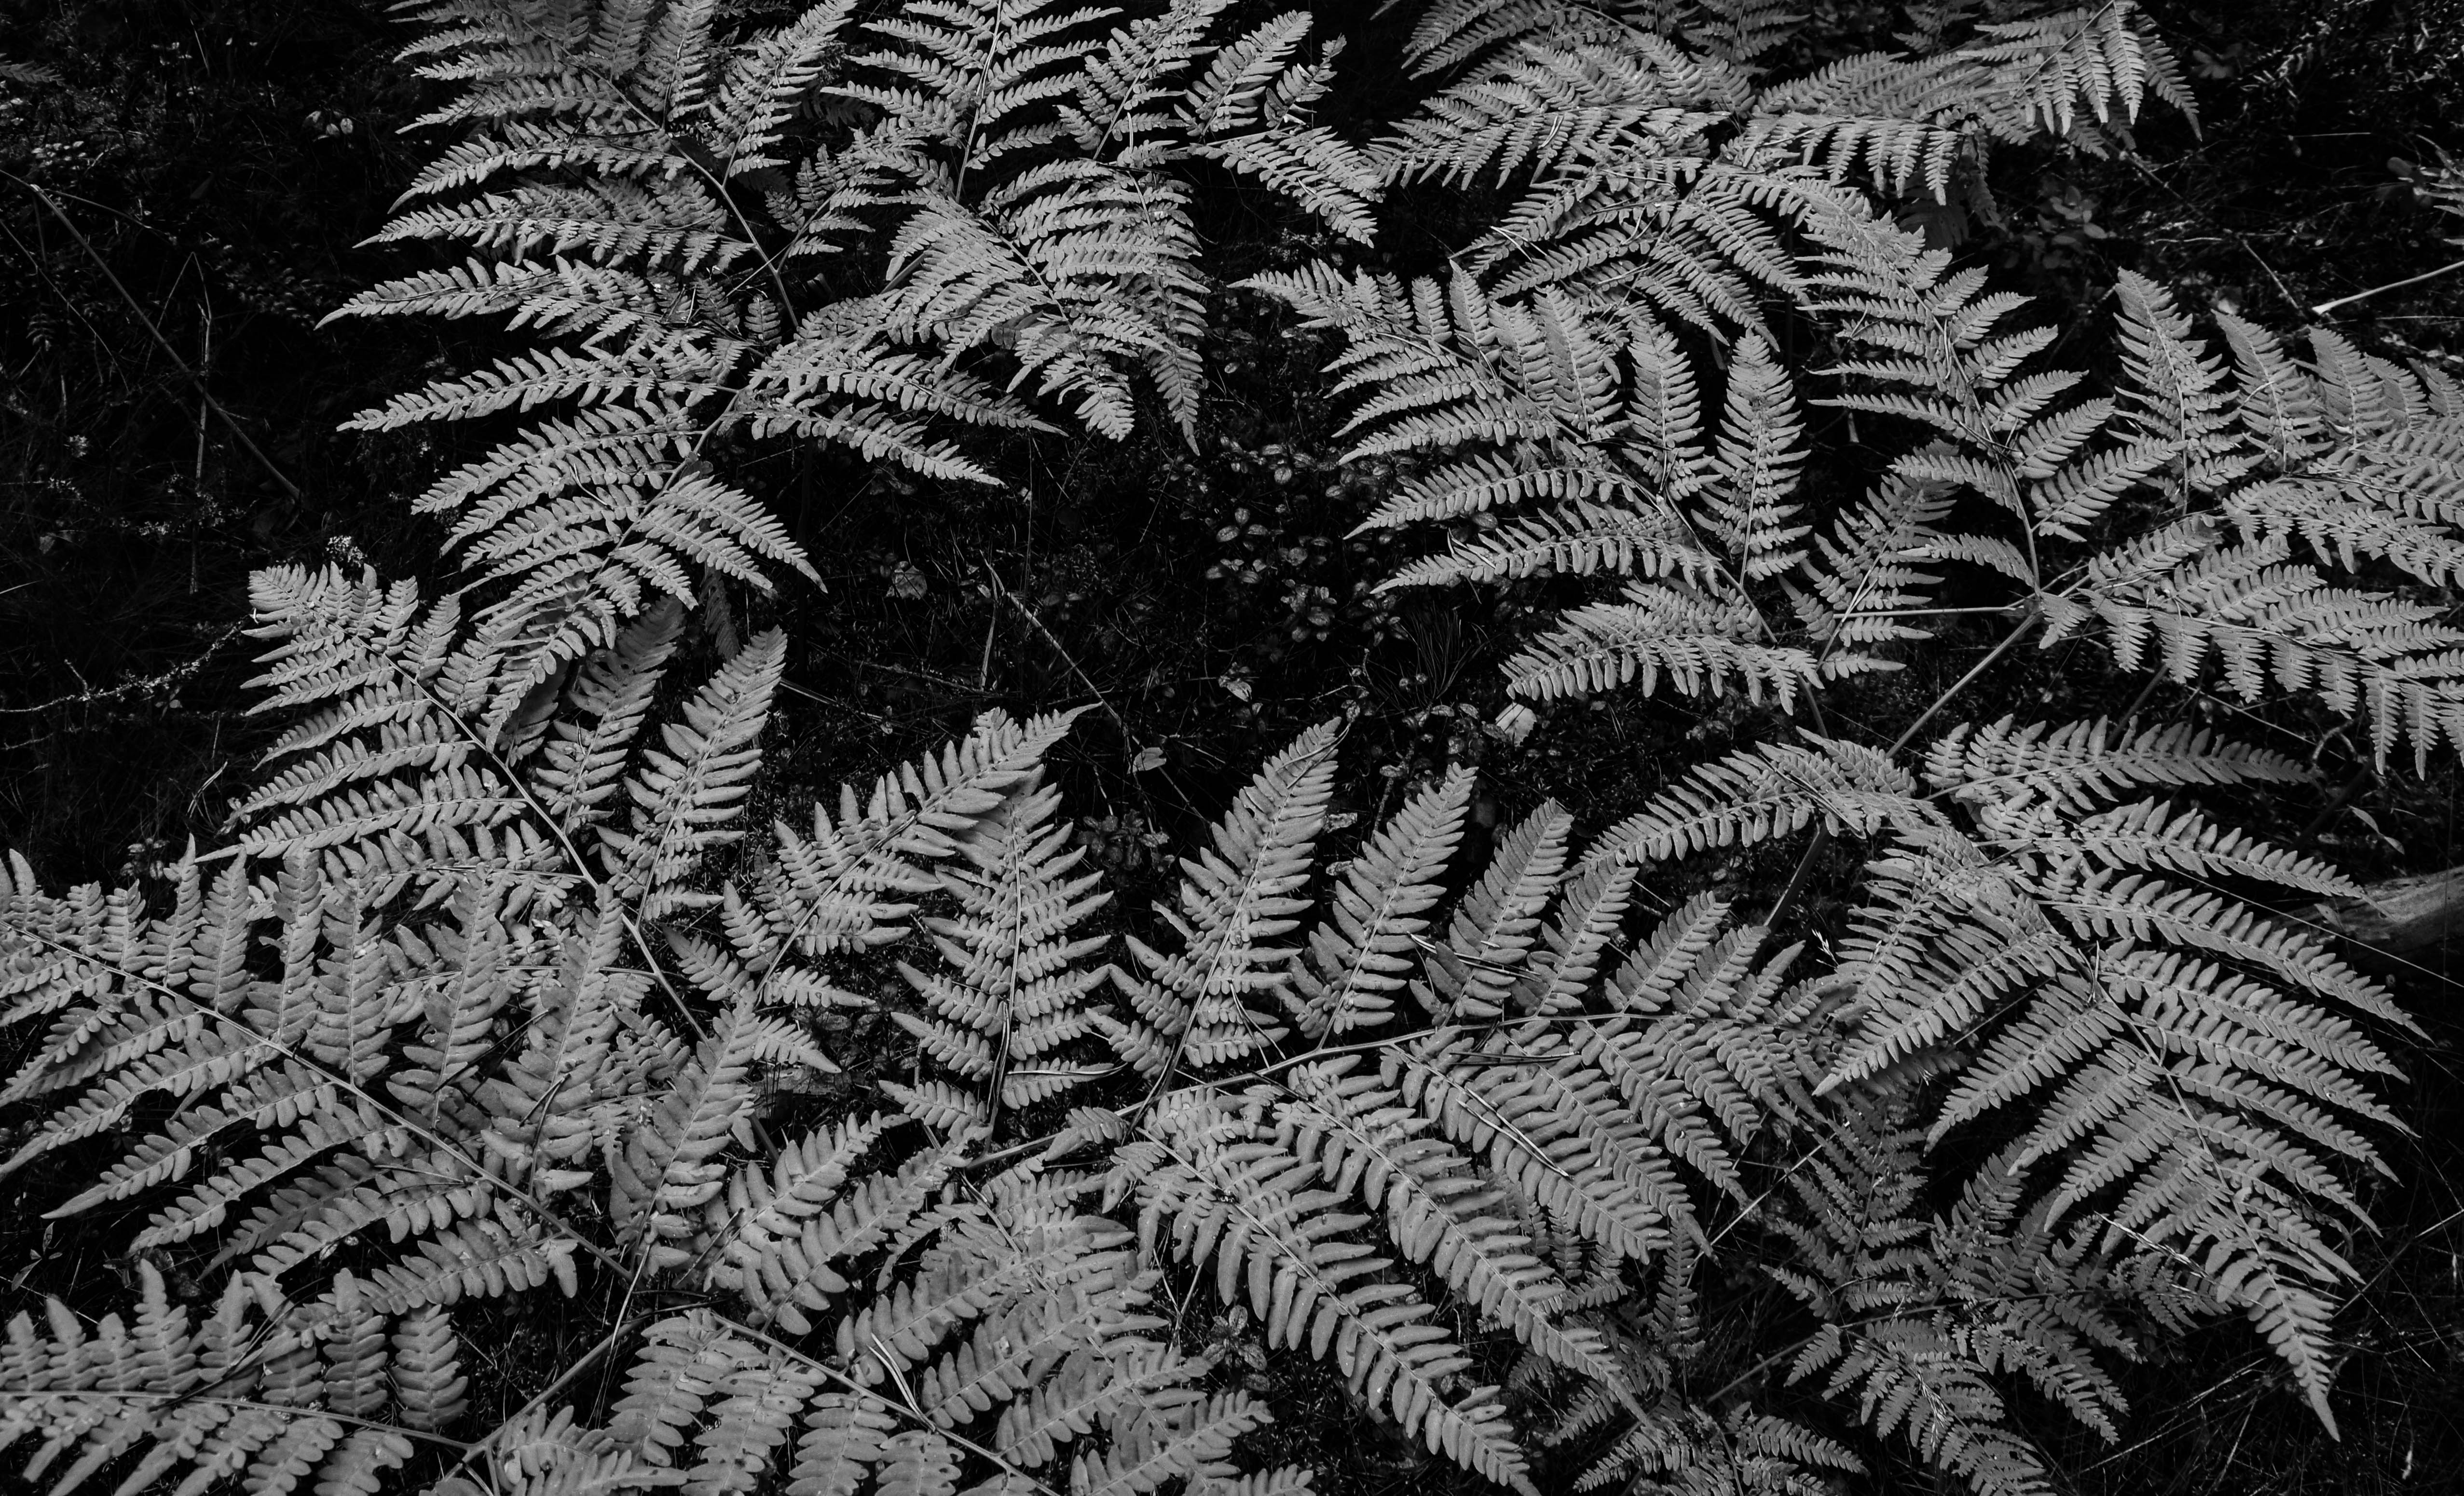
vegetation, ferns and horsetails, terrestrial plant, vascular plant, leaf, tree, fern, plant, ostrich fern, organism, biome, monochrome, woody plant, botany, black and white, branch, tropical and subtropical coniferous forests, flower, temperate broadleaf and mixed forest, monochrome photography, photography, stock photography, jungle, forest, plant stem